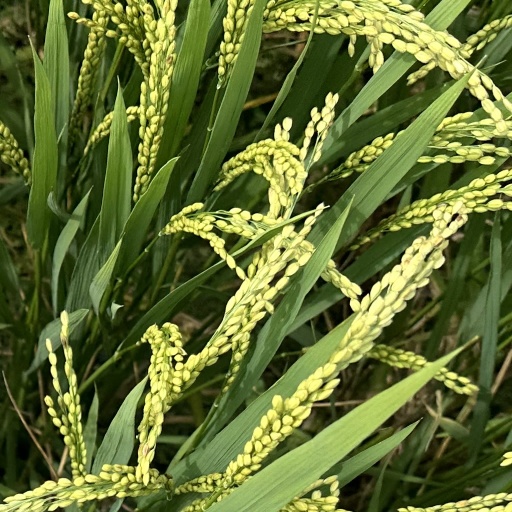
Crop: rice